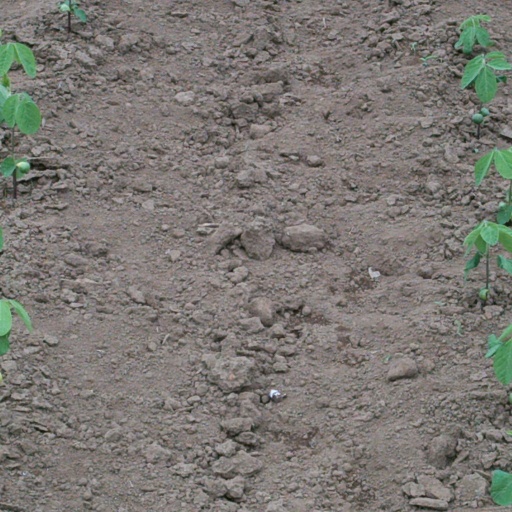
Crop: soybean